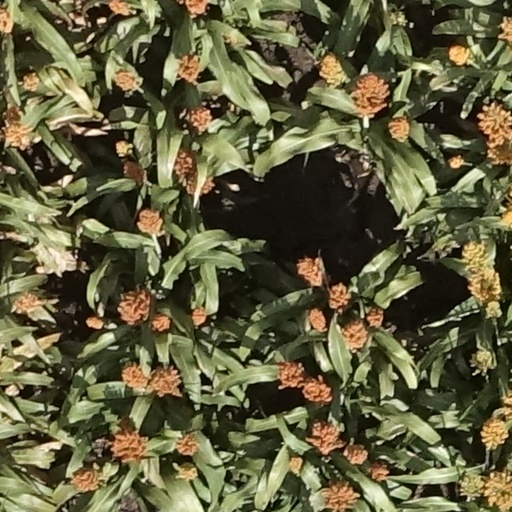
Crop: sorghum